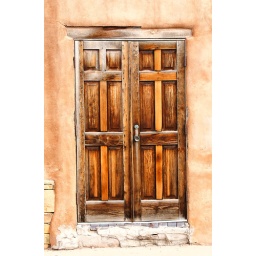
old door on building in Santa Fe